Altar of Our Lady

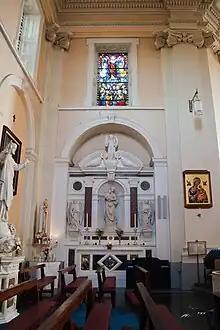
An altar of Our Lady on the left side of a church. The pews face towards the main altar.

An altar of Our Lady is a side altar in a Catholic church, usually the most prominent altar after the main or principal altar.